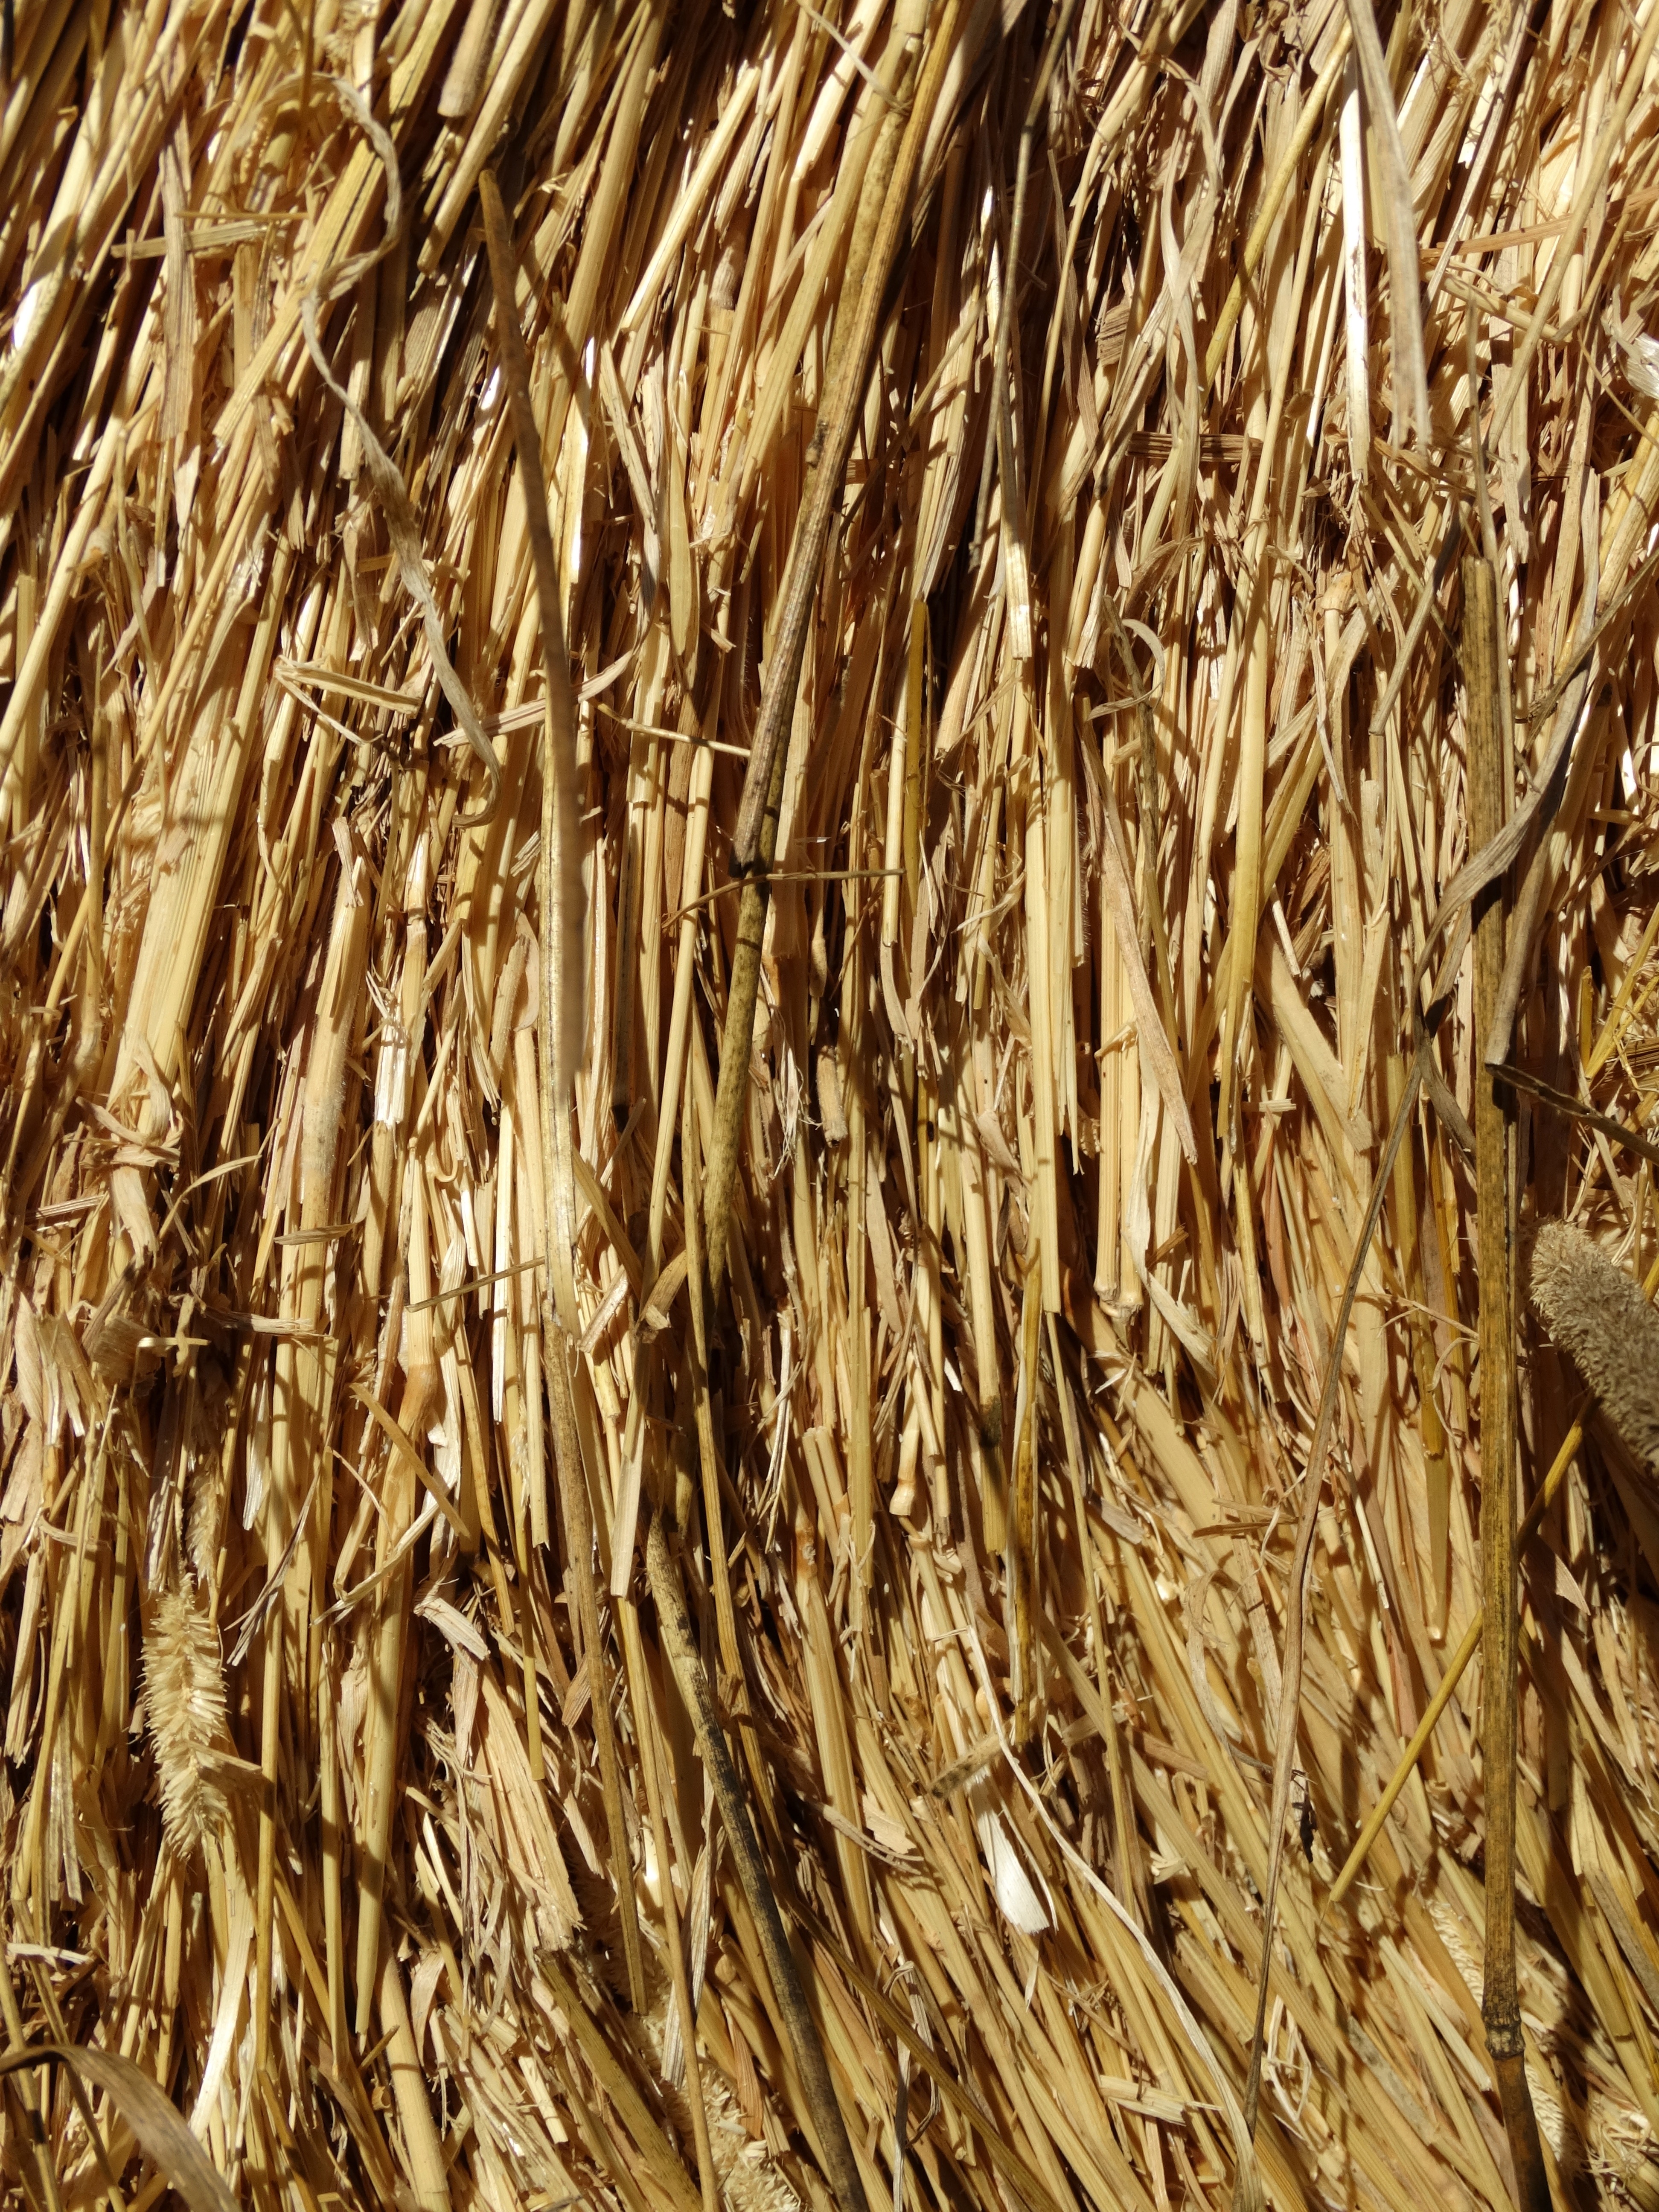
branch, plant, wood, bale, field, wheat, food, crop, soil, agriculture, straw, stock, rolled, wrapped, cattle feed, straw bales, flowering plant, straw role, harvest time, eddy, grass family, plant stem, land plant